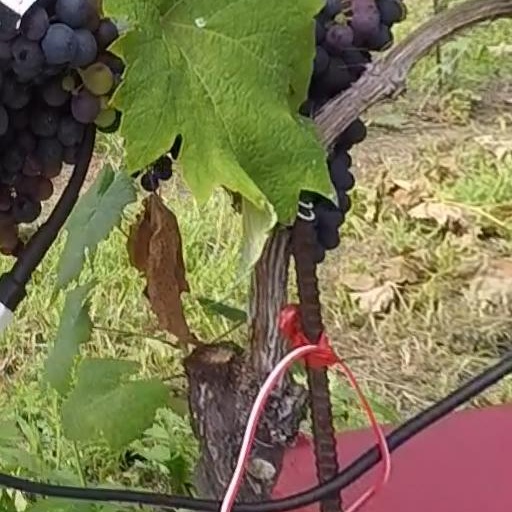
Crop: grape